New York State Route 22A

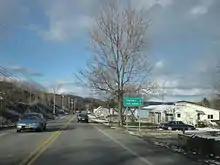
NY 22A, looking north through Middle Granville

NY 22A begins at an intersection with NY 22 in the town of Granville. Crossing north through the hamlet of Middle Granville, NY 22A parallels the Mettawee River, reaching a junction with the eastern terminus of County Route 23 (CR 23). Passing a few homes through the center of Middle Granville, the route junctions with the terminus of CR 24. NY 22A continues north alongside the Mettawee, passing out of Middle Granville and into the rural areas of the town of Granville. At a fork, CR 21 proceeds north, while NY 22A turns northeast and crosses the Mettawee.